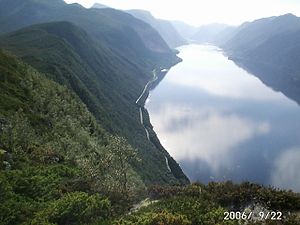
Dalsfjorden (Volda)
Dalsfjorden sett fra Kornbergsfjellet (2006).
Dalsfjorden sett fra Kornbergsfjellet (2006).
Dalsfjorden er en arm af Voldsfjorden i Volda kommune i Møre og Romsdal fylke i Norge. Fjorden er 17 kilometer lang, og går mod syd fra indløbet mellem Bjørkvoll og Rysteneset til fjordbunden ved Åmelfoten og Steinsvika.